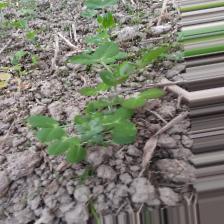
Label: Ascochyta blight